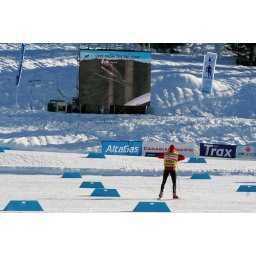
Service tech takes a minute to check out the ski jumping on the video screen in the cross country stadium